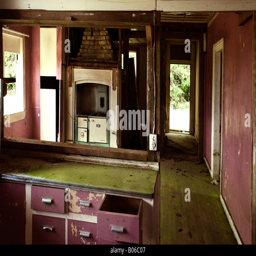
inside of an abandoned house at the foot